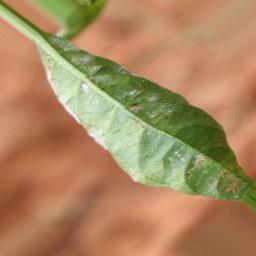
Label: powdery mildew